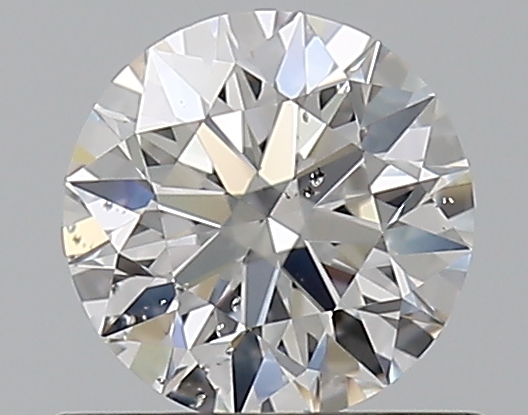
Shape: round
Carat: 0.55
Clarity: SI1
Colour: D
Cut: EX
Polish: EX
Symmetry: EX
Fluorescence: F
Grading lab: GIA
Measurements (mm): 5.23 x 5.27 x 3.27